Tannin

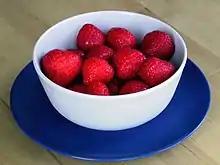
Strawberries in a bowl

Most berries, such as cranberries, and blueberries, contain both hydrolyzable and condensed tannins.